Laguna Niguel Regional Park

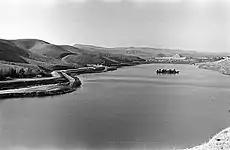
Laguna Niguel Regional Park in 1975.

In 1976, a lake concession building and boat dock were constructed by the county. In 1981, local S&S Construction Company donated an additional of land for county use. The donation included "Kite Hill". In June 1983, a gazebo was built on the top of the scenic turnaround overlooking the park. In October 1984, many new additions were constructed, including: new front park entrance sign, landscaping, planting California Sycamore trees, reforestation of approximately 2,000 trees throughout the entire park, bicycle trails, additional picnic shelters, two creek crossing pedestrian bridges, one restroom, five fishing access piers, one fish cleaning station, an amphitheater, two regulation sand volleyball courts, two regulation horseshoe pits, and a par course along the park's two-mile jogging trail.